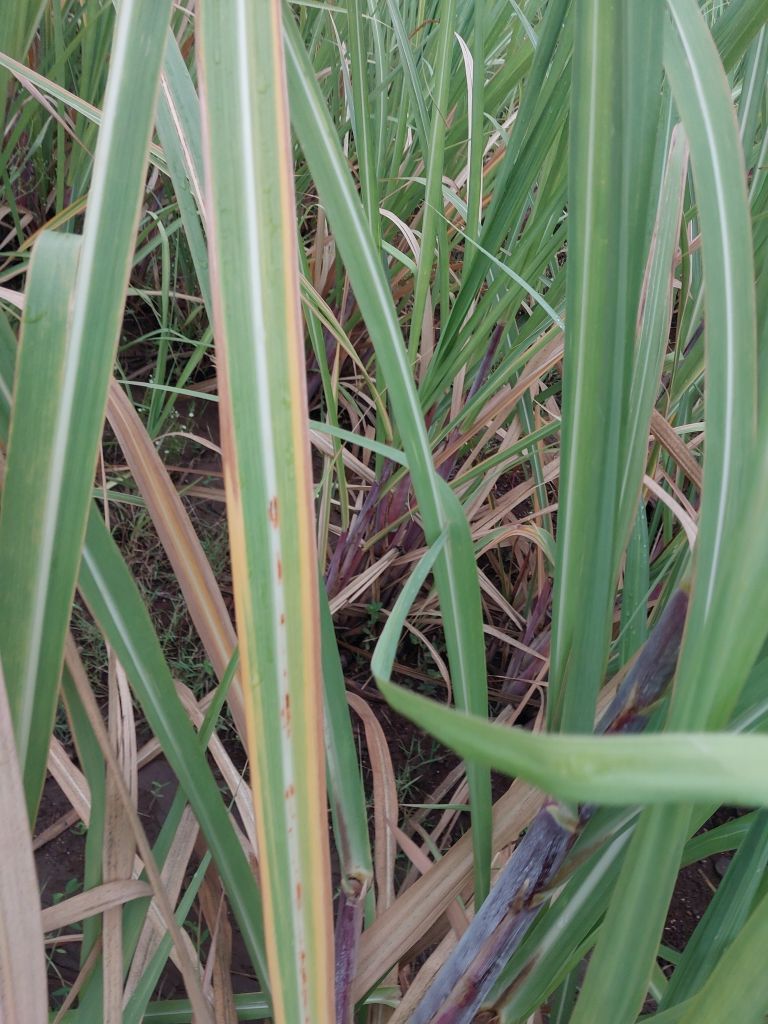
Label: Brown Spot